Blohm & Voss P 208

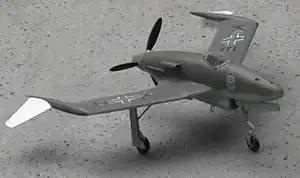
Model of the BV P 208.02

The Blohm & Voss P.208 was a design project for a tailless swept-wing propeller-powered interceptor designed by the German company Blohm & Voss towards the end of the Second World War.